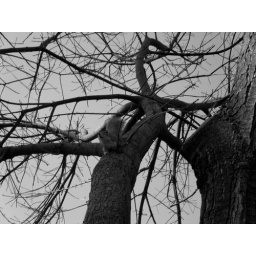
A squirrel right before it jumps to another tree in black &amp;amp; white effect.